Green Light Trust

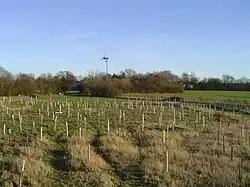
Golden Wood, Lawshall - with The Foundry and its wind turbine in the background.

The mission of the Trust is to bring communities and landscapes to life through 'hands-on' learning and the growing of woodlands. With independence and self-sufficiency as the goal, it works with both urban and rural communities to find land, design, plant, manage and own its woodland projects.